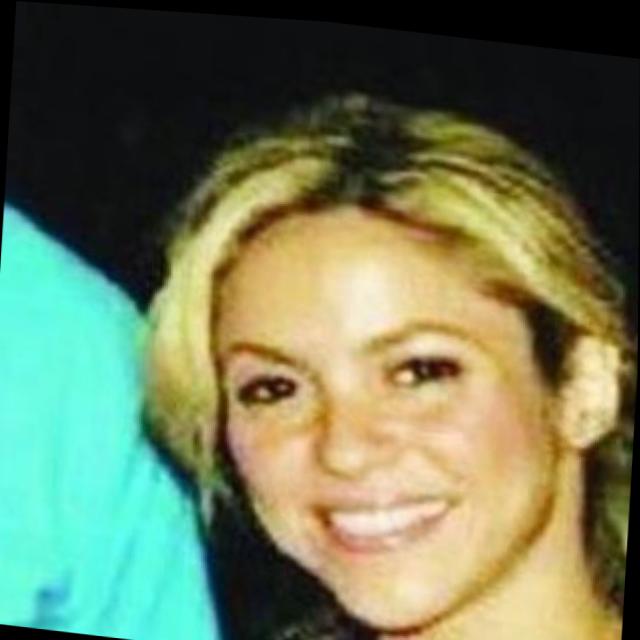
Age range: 21-44